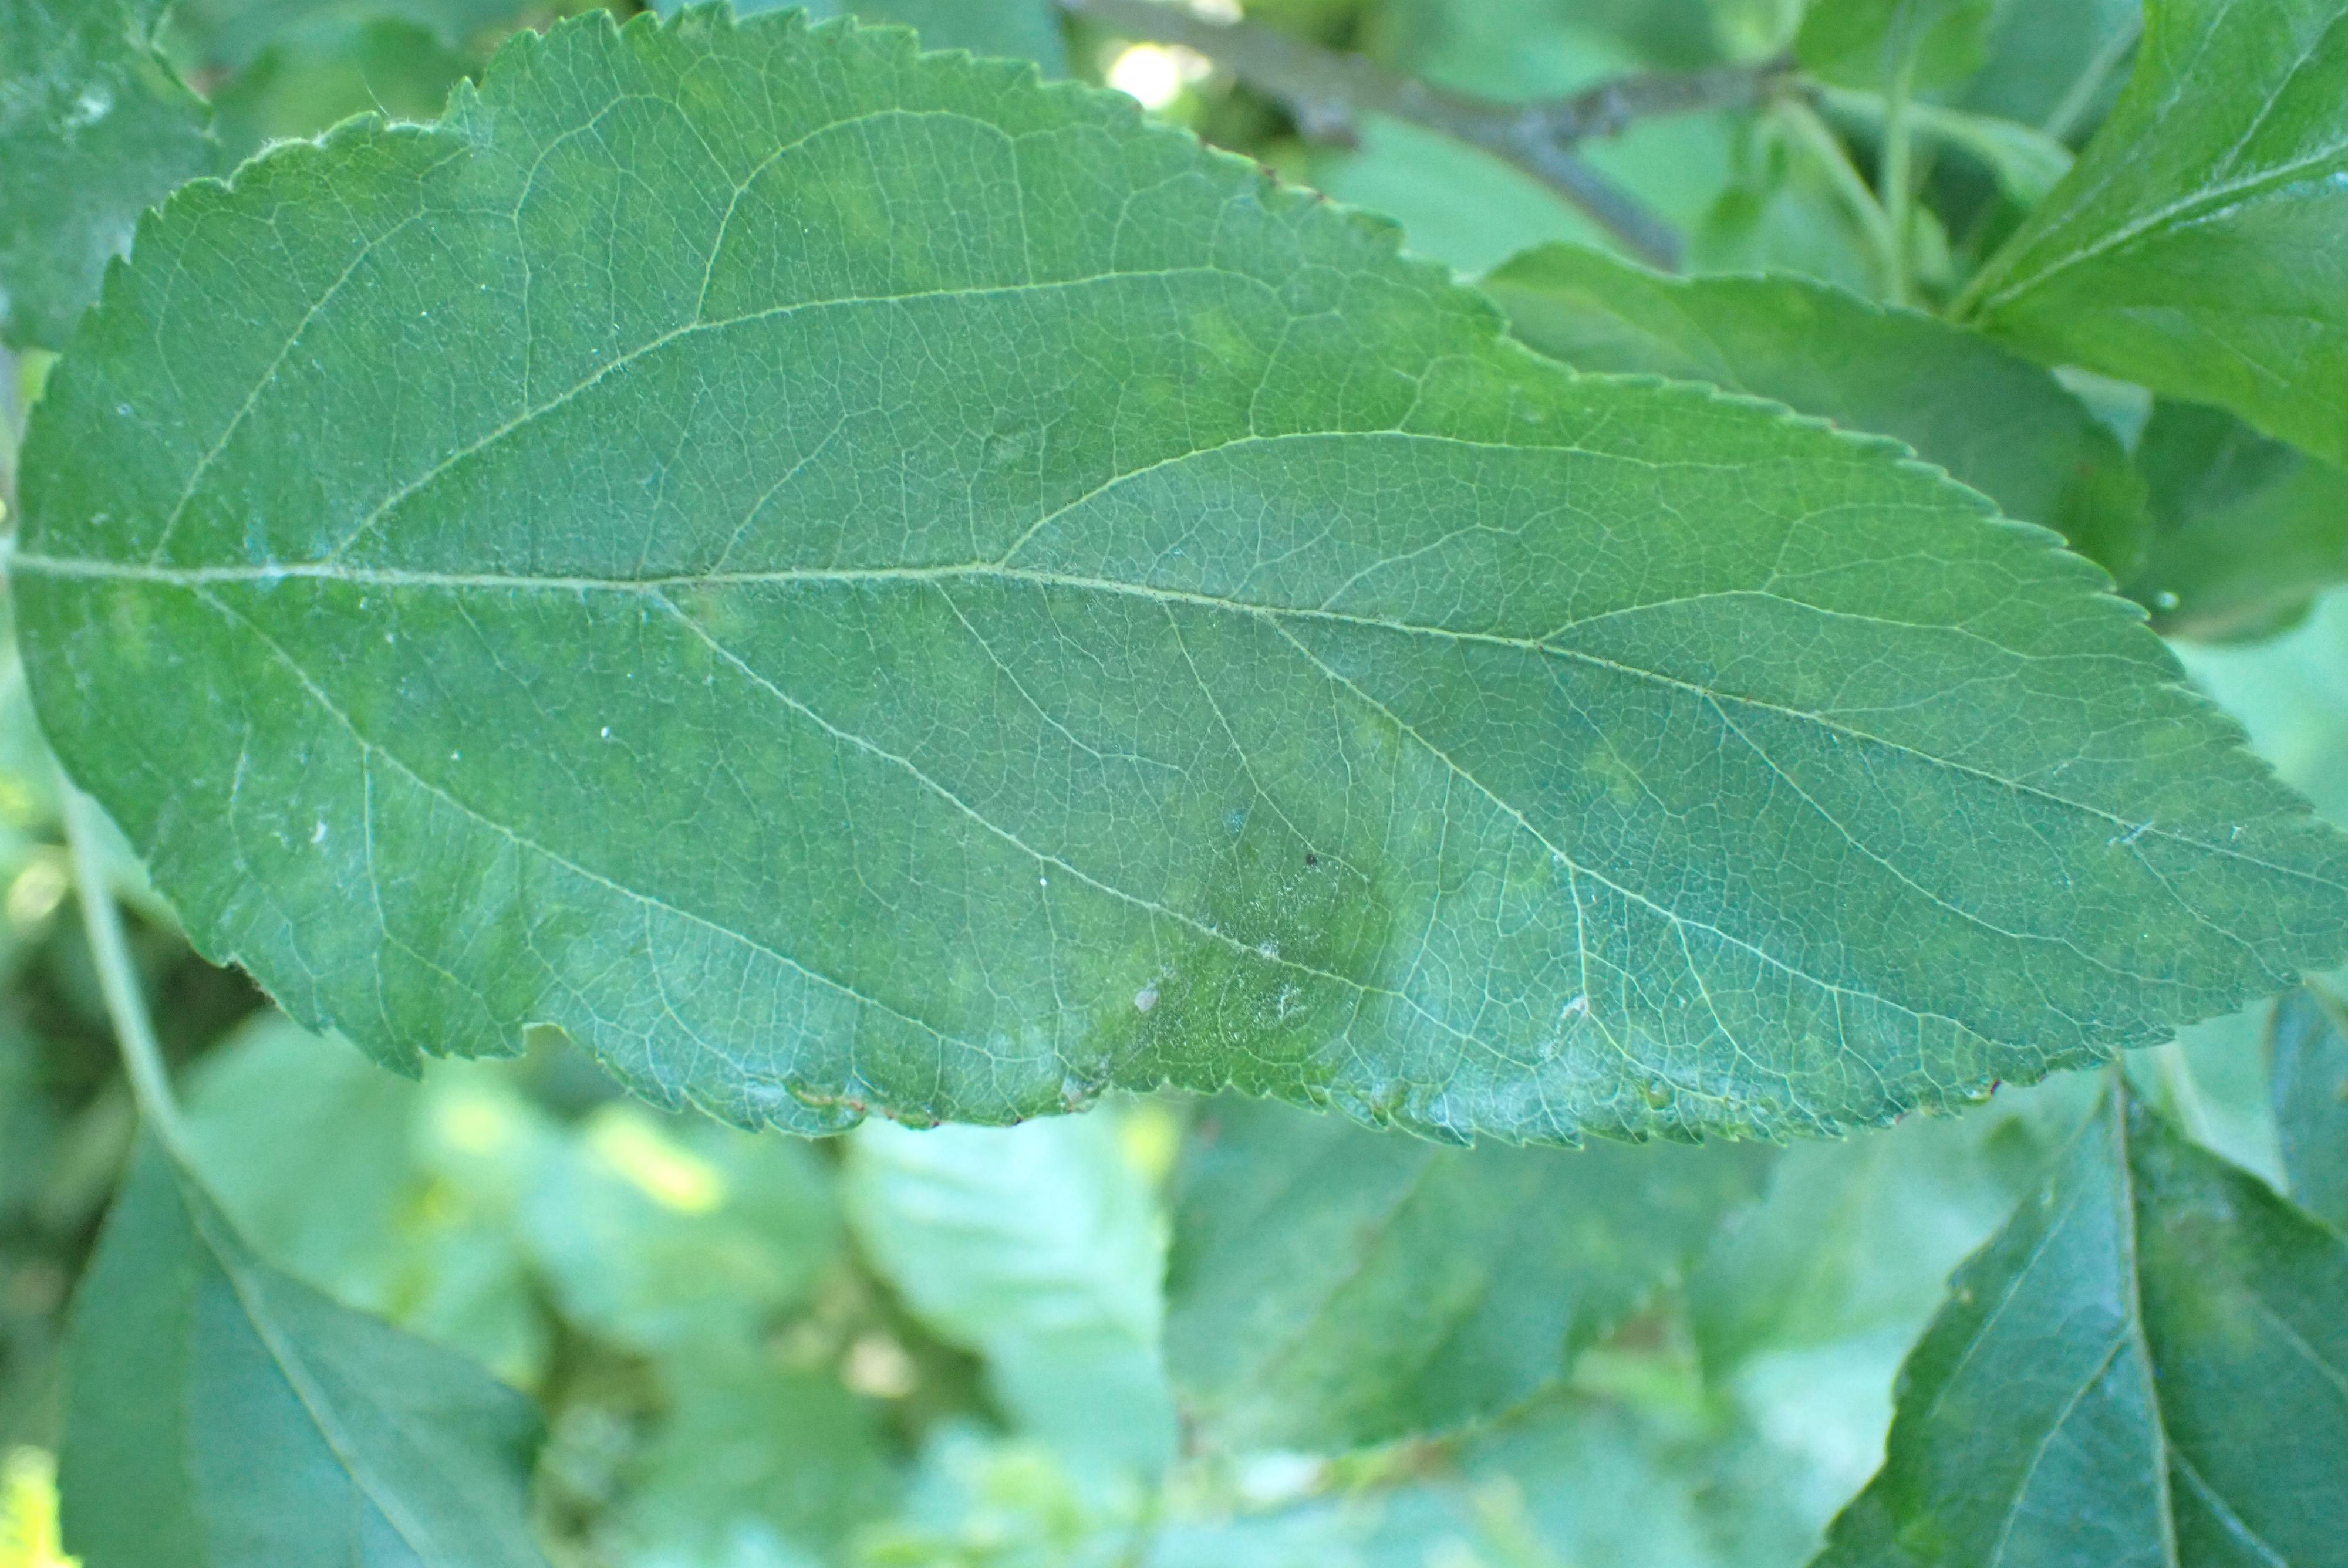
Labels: scab